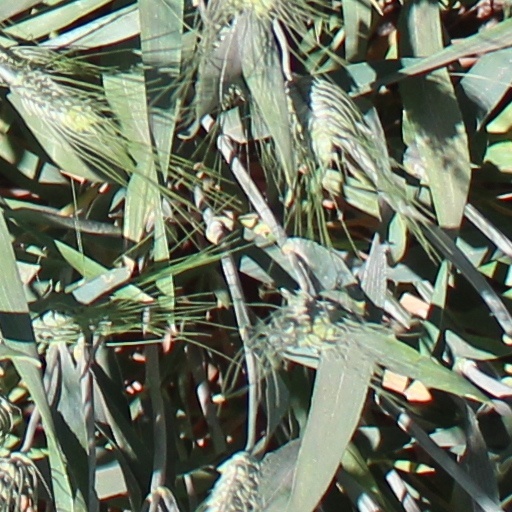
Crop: wheat